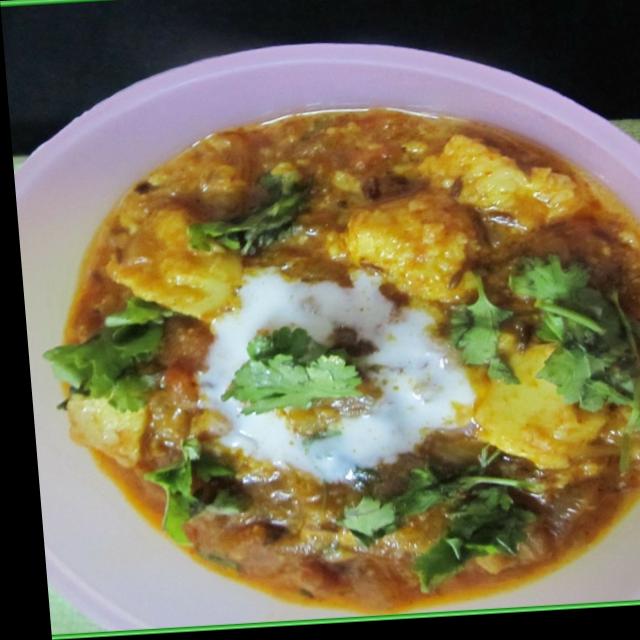
Dish: shahi_paneer